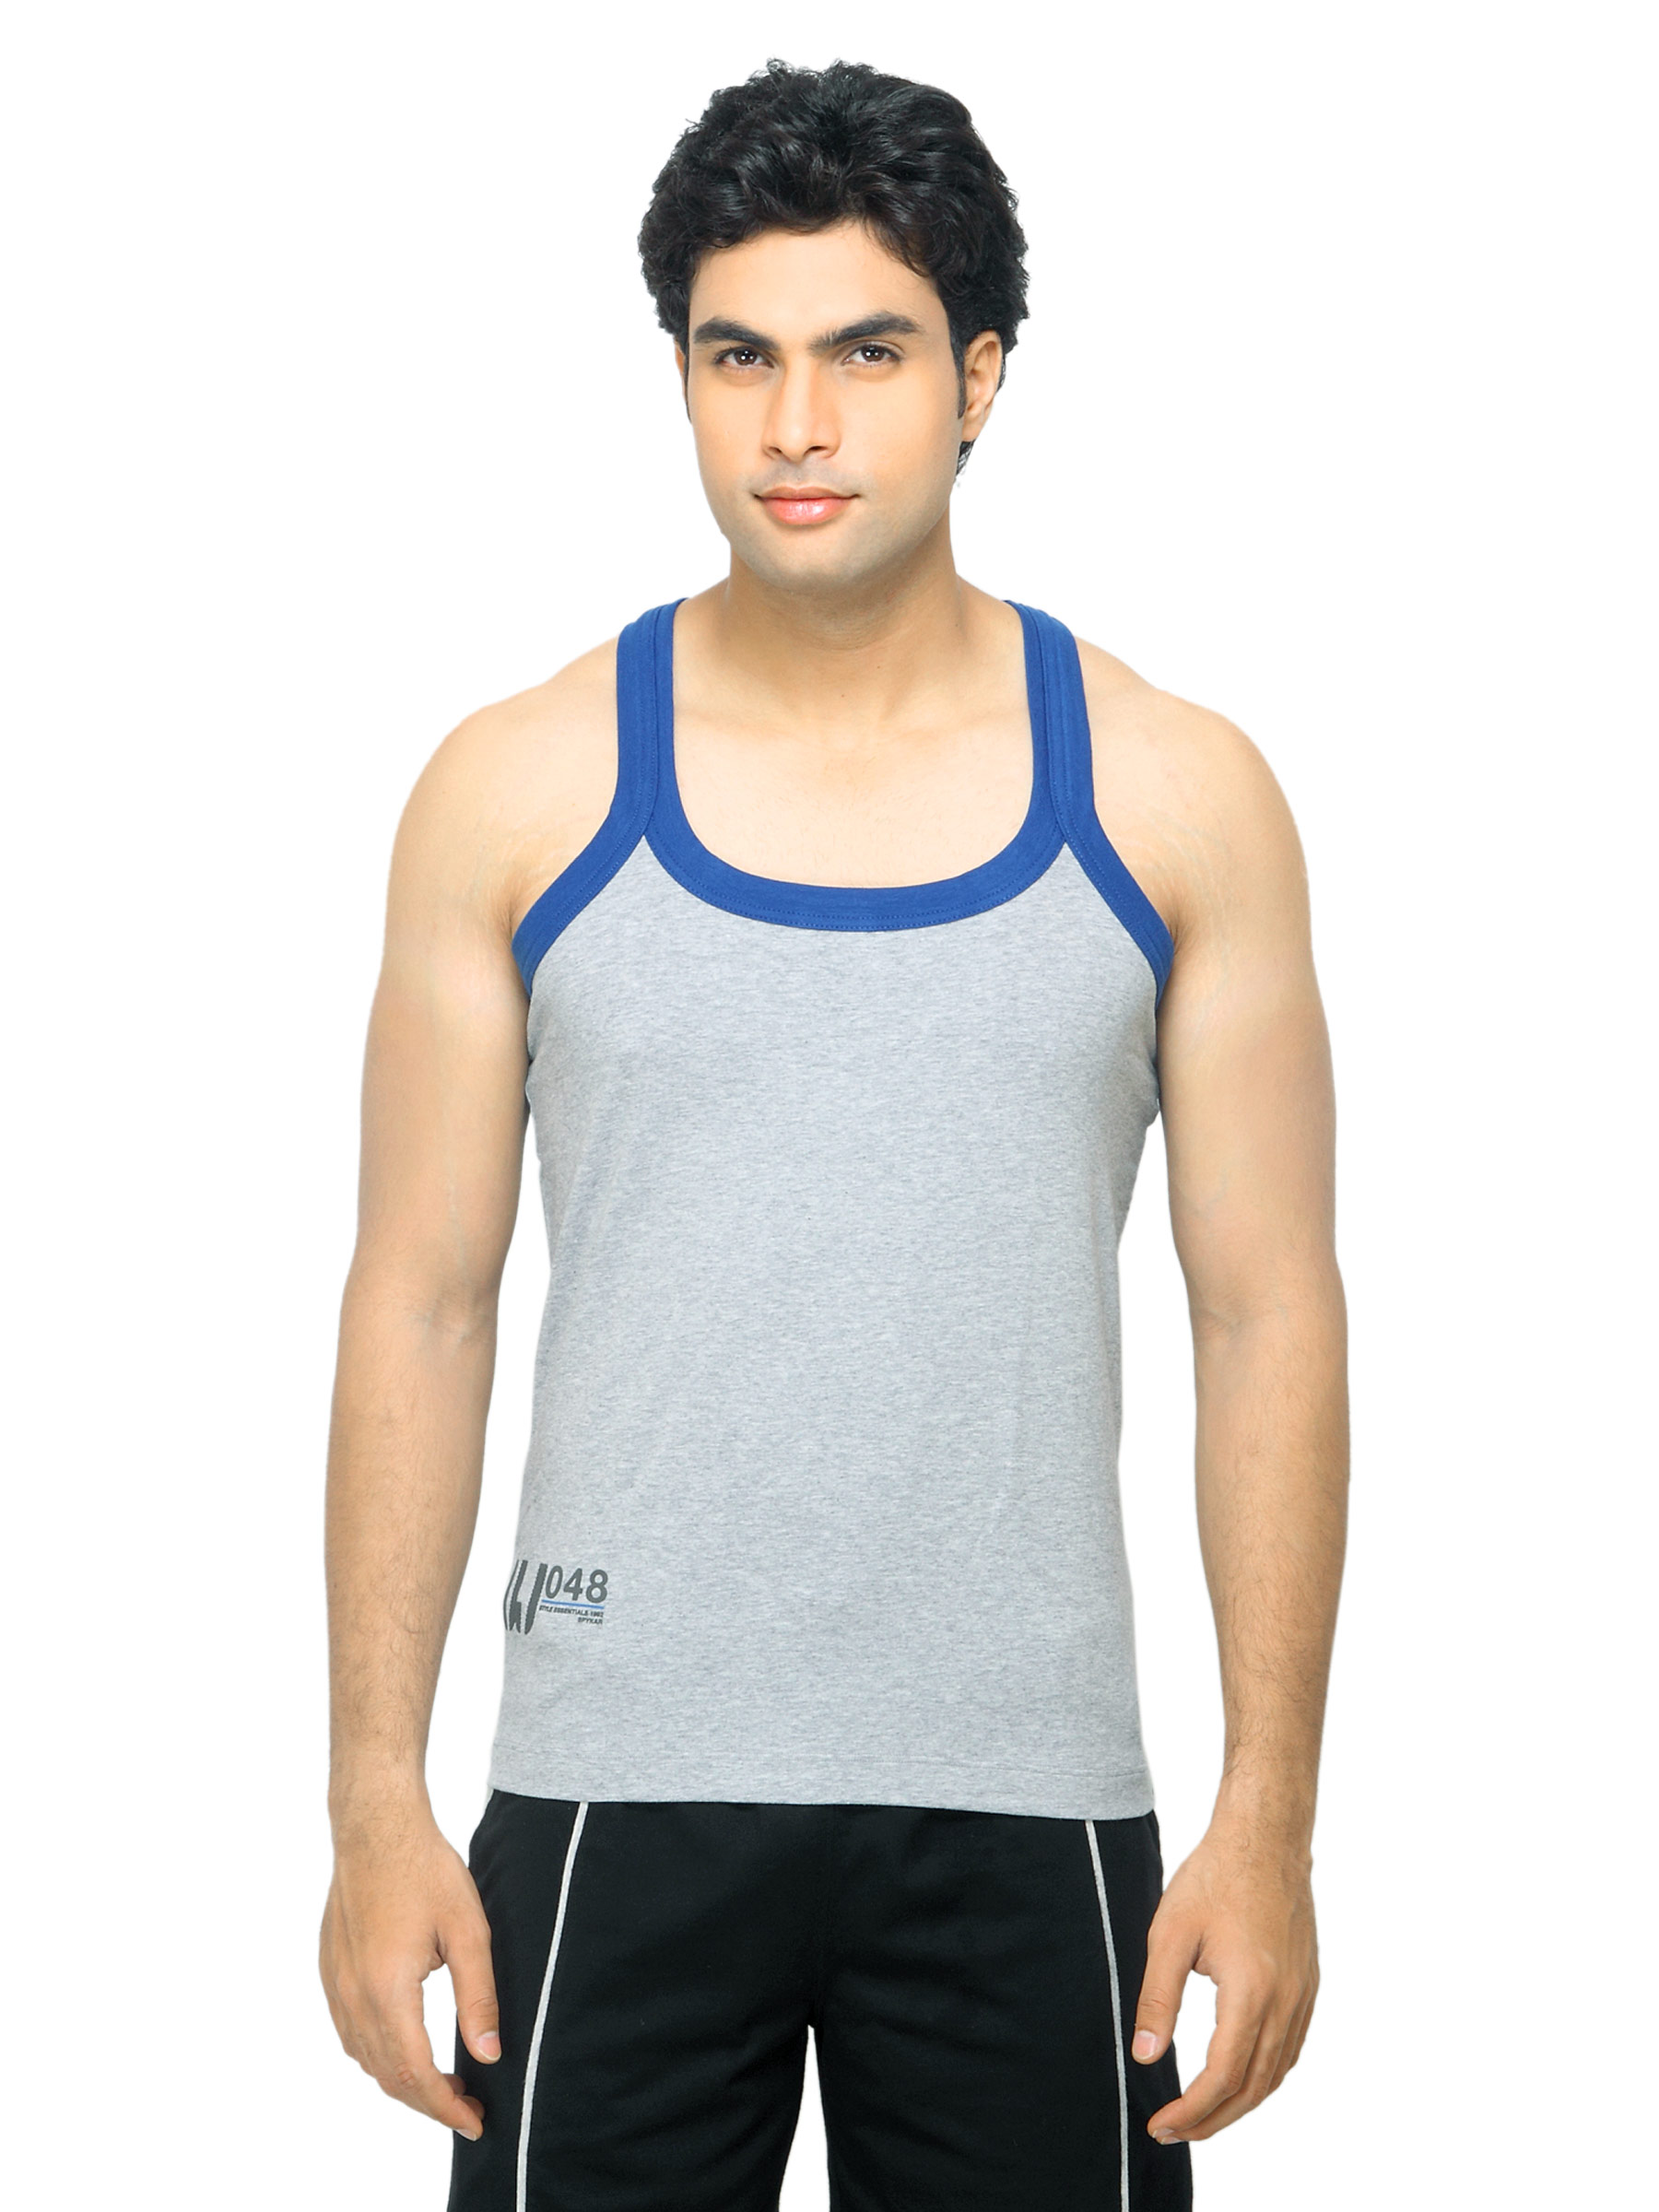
Spykar Men Grey Sporty Innerwear Vest
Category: Apparel / Innerwear / Innerwear Vests
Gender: Men
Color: Grey
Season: Summer 2016
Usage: Casual